1983 Beirut barracks bombings

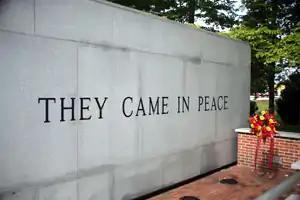
Beirut Memorial, Marine Corps Base Camp Lejeune

While the rescuers were at times hindered by hostile sniper and artillery fire, several marine survivors were pulled from the rubble at the BLT 1/8 bomb site and airlifted by helicopter to the , located offshore. U.S. Navy, U.S. Air Force and Royal Air Force medevac planes transported the seriously wounded to the hospital at RAF Akrotiri in Cyprus and to U.S. and German hospitals in West Germany. A few survivors, including Lt. Col. Gerlach, were sent to the Italian MNF dispensary and to Lebanese hospitals in Beirut. Israel's offers to medevac the wounded to hospitals in Israel were rejected as politically unacceptable even though Israeli hospitals were known to provide excellent care and were considerably closer than hospitals in Germany.